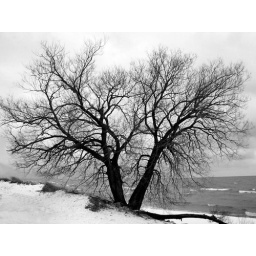
A lone tree stands along the road near the Duck Lake Channel, North Muskegon, MI.